PVT Chat

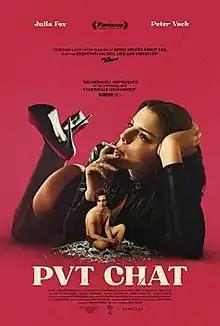
Film poster

PVT Chat is a 2020 American erotic drama film, written and directed by Ben Hozie. It stars Peter Vack as an online gambler who becomes obsessed with a cam girl played by Julia Fox. "PVT Chat" premiered at the Fantasia International Film Festival on August 21, 2020.